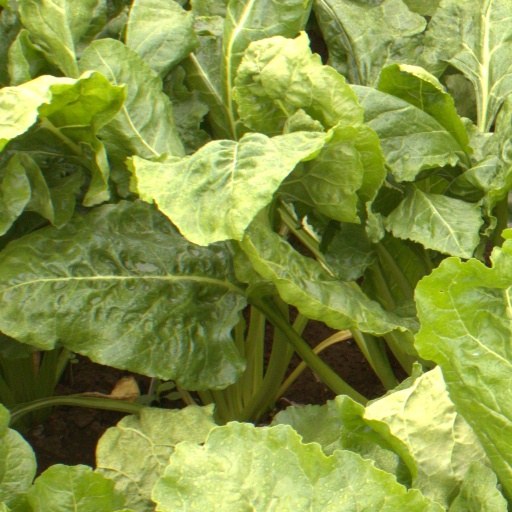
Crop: sugar beet